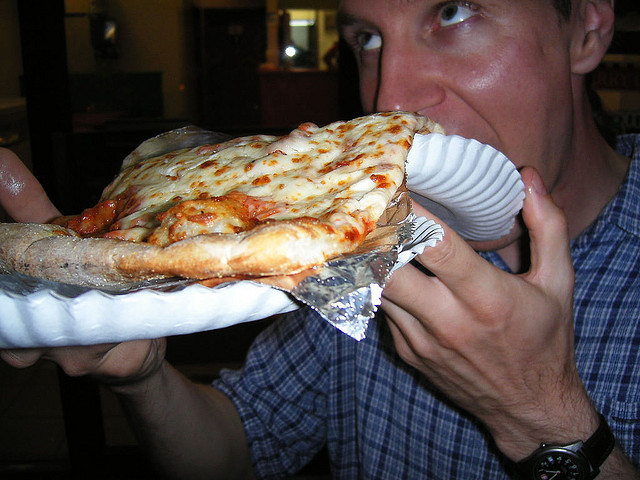
user: Given an image and a question. Answer the question in a short answer. Question: What is the use of the black thing on his wrist? Short Answer:
assistant: tell time